University of Northern New Jersey

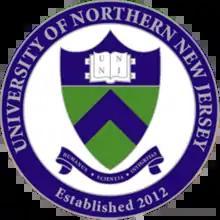
The seal of the fictitious University of Northern New Jersey

The University of Northern New Jersey (UNNJ) was a fake university created and maintained by the United States Department of Homeland Security from 2013 to 2016 to investigate student visa fraud. It claimed to be based in Cranford, New Jersey, with plans to expand to Harrison, Hoboken, and Morristown.